Bridge L6113

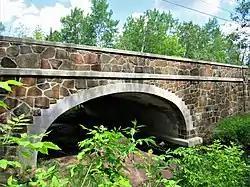
Bridge L6113 viewed from the south

Bridge L6113 is a historic bridge in Congdon Park in Duluth, Minnesota, United States. Built in 1925, it carries East 4th Street over Tischer Creek. Structurally it is a reinforced concrete arch bridge with a veneer of local gabbro masonry. Artistically it mixes rustic, uncoursed masonry with neoclassical details in its limestone belt courses and arch ring. Bridge L6113 was listed on the National Register of Historic Places in 2016 for its local significance in the theme of engineering. It was nominated for its high aesthetic value of mixed architectural styles complementing its park setting.